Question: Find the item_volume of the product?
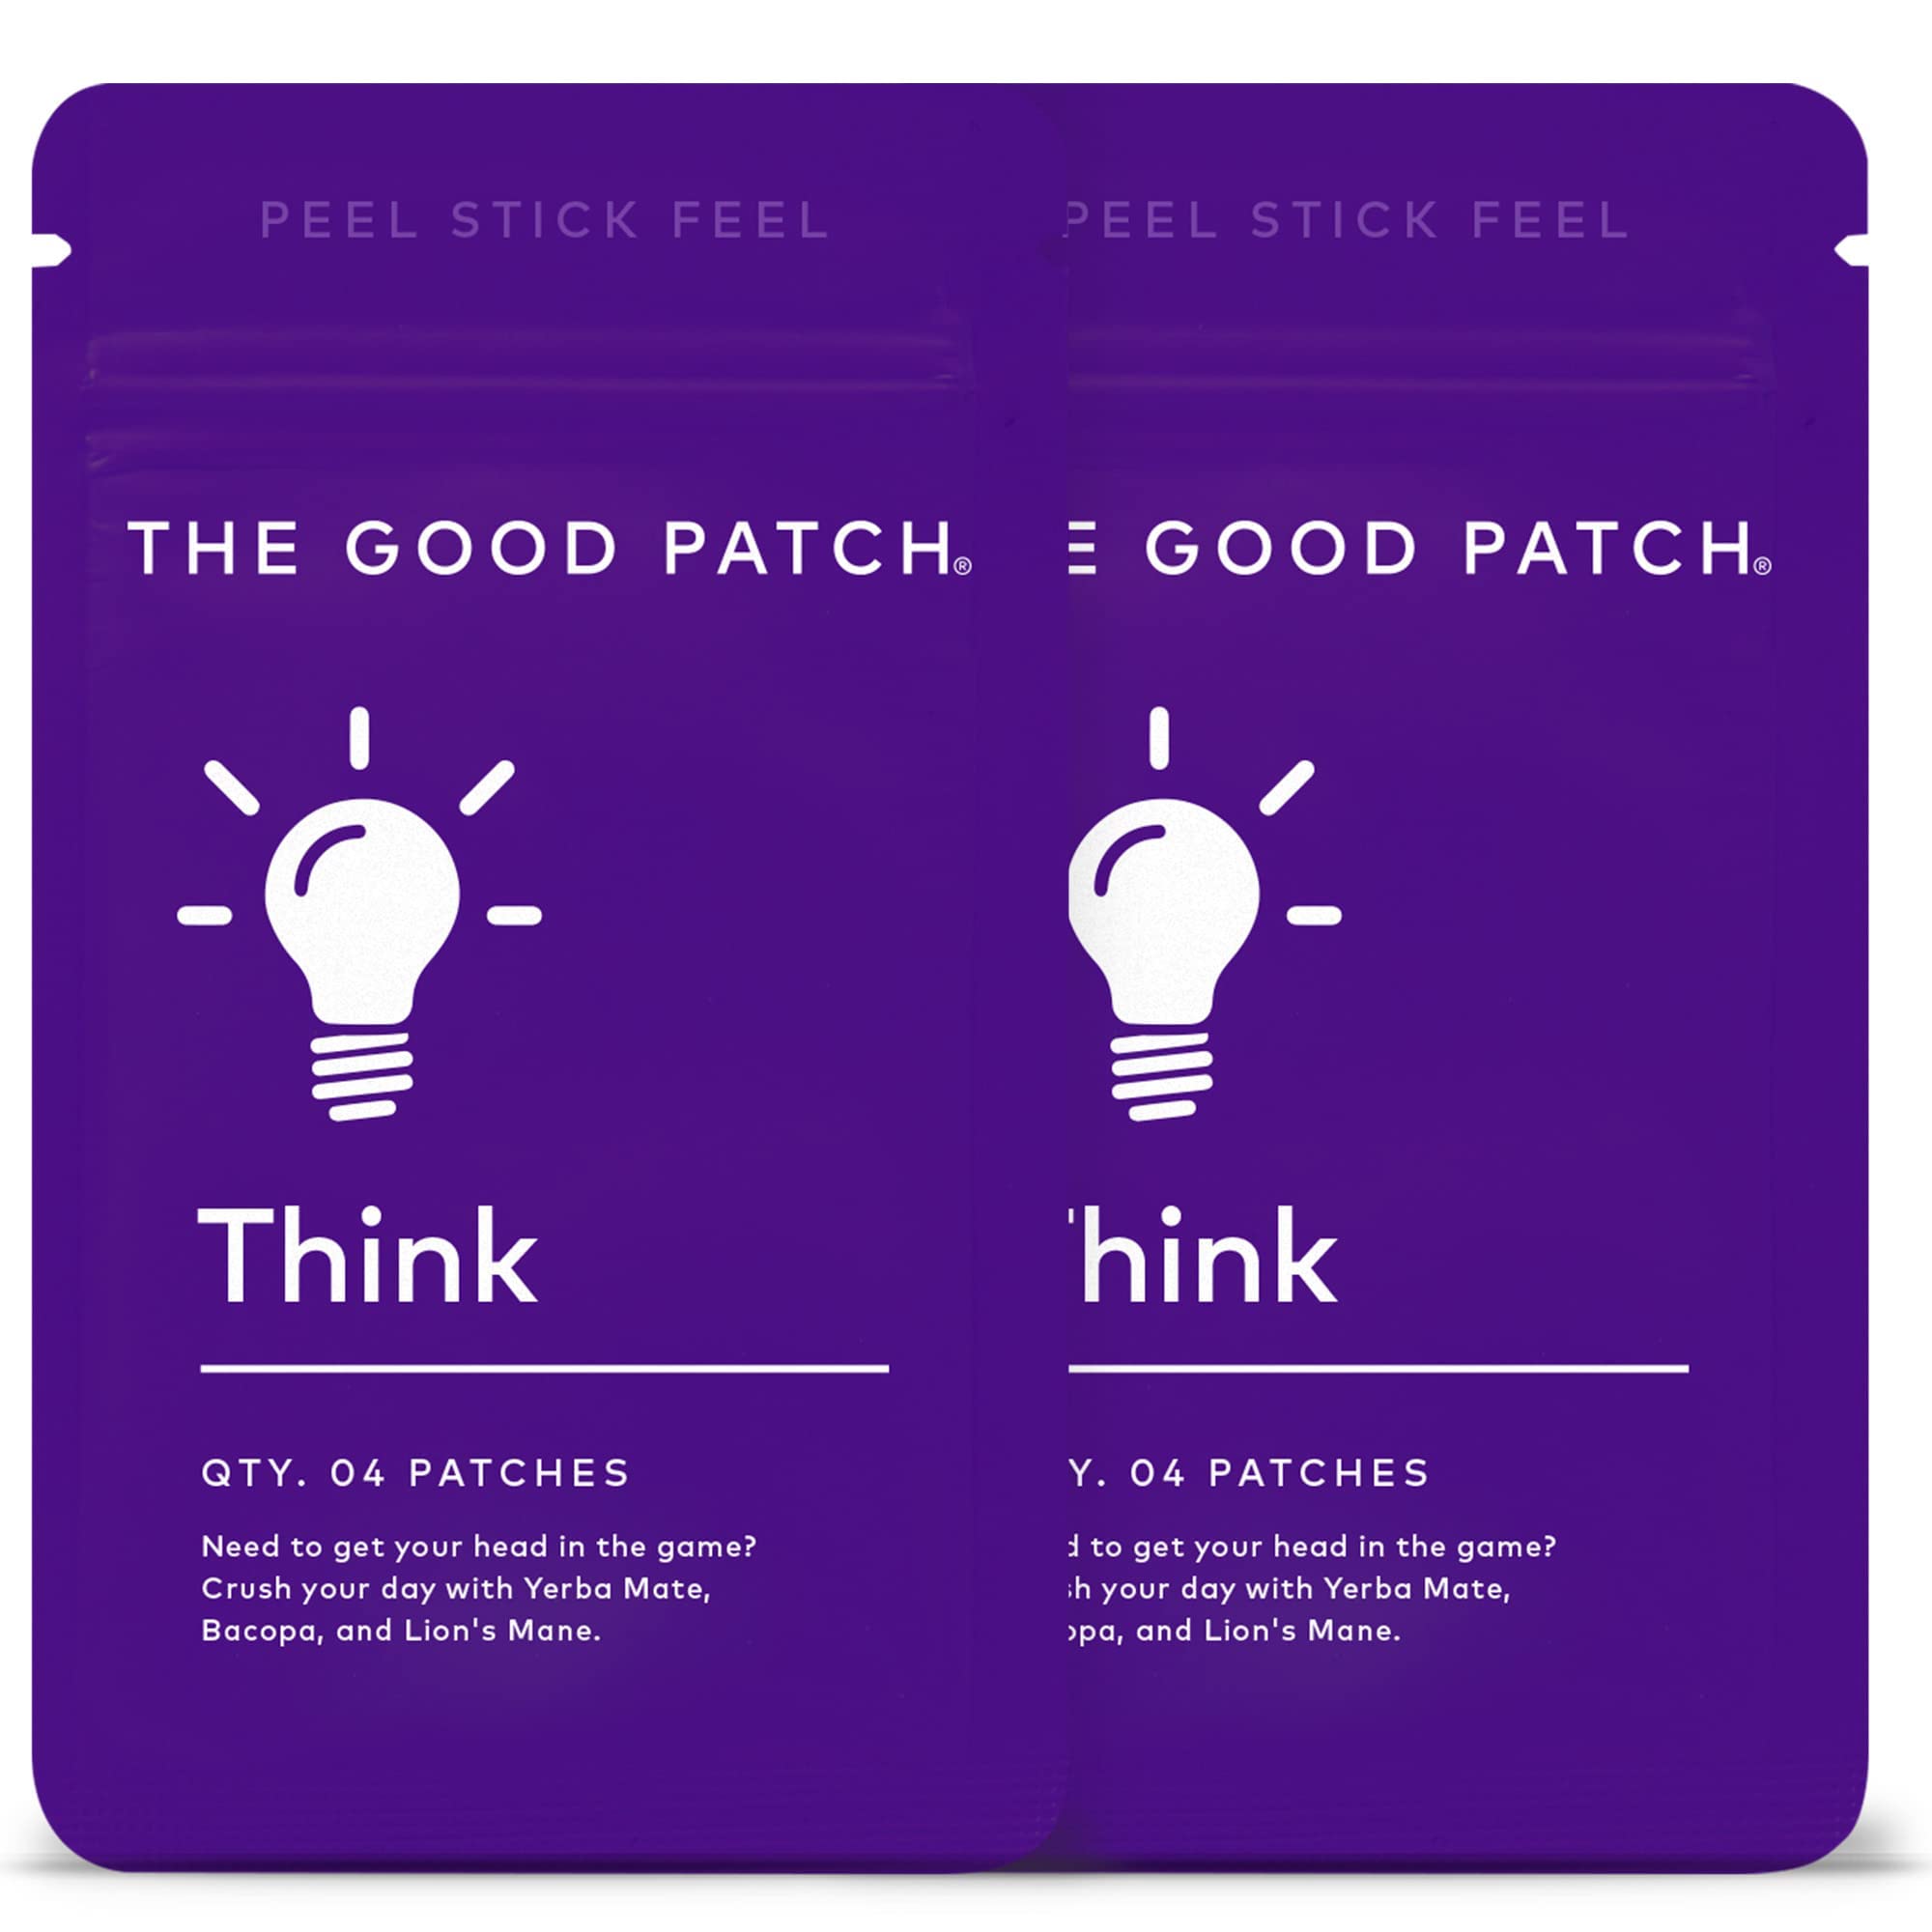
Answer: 4.0 quart